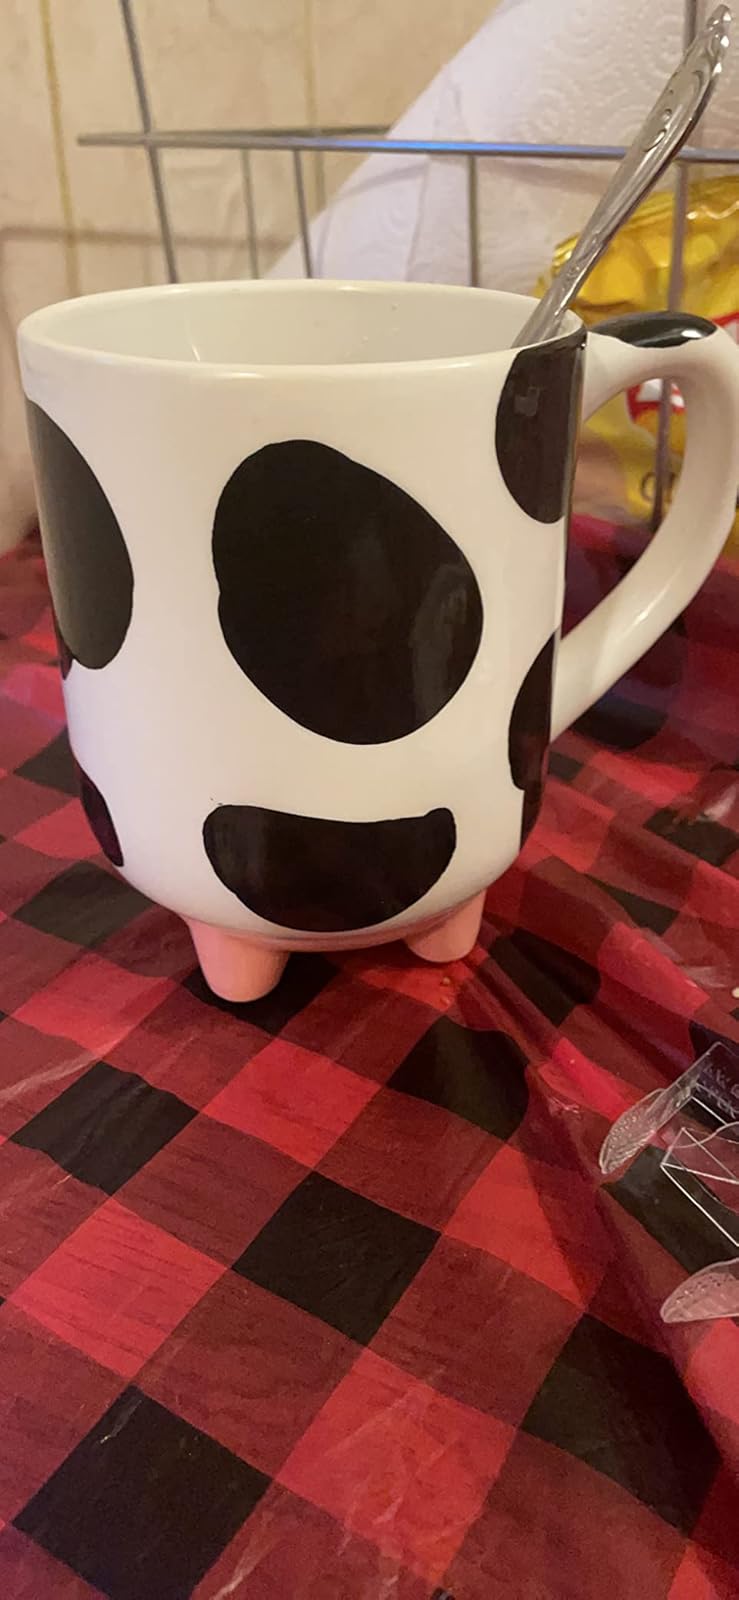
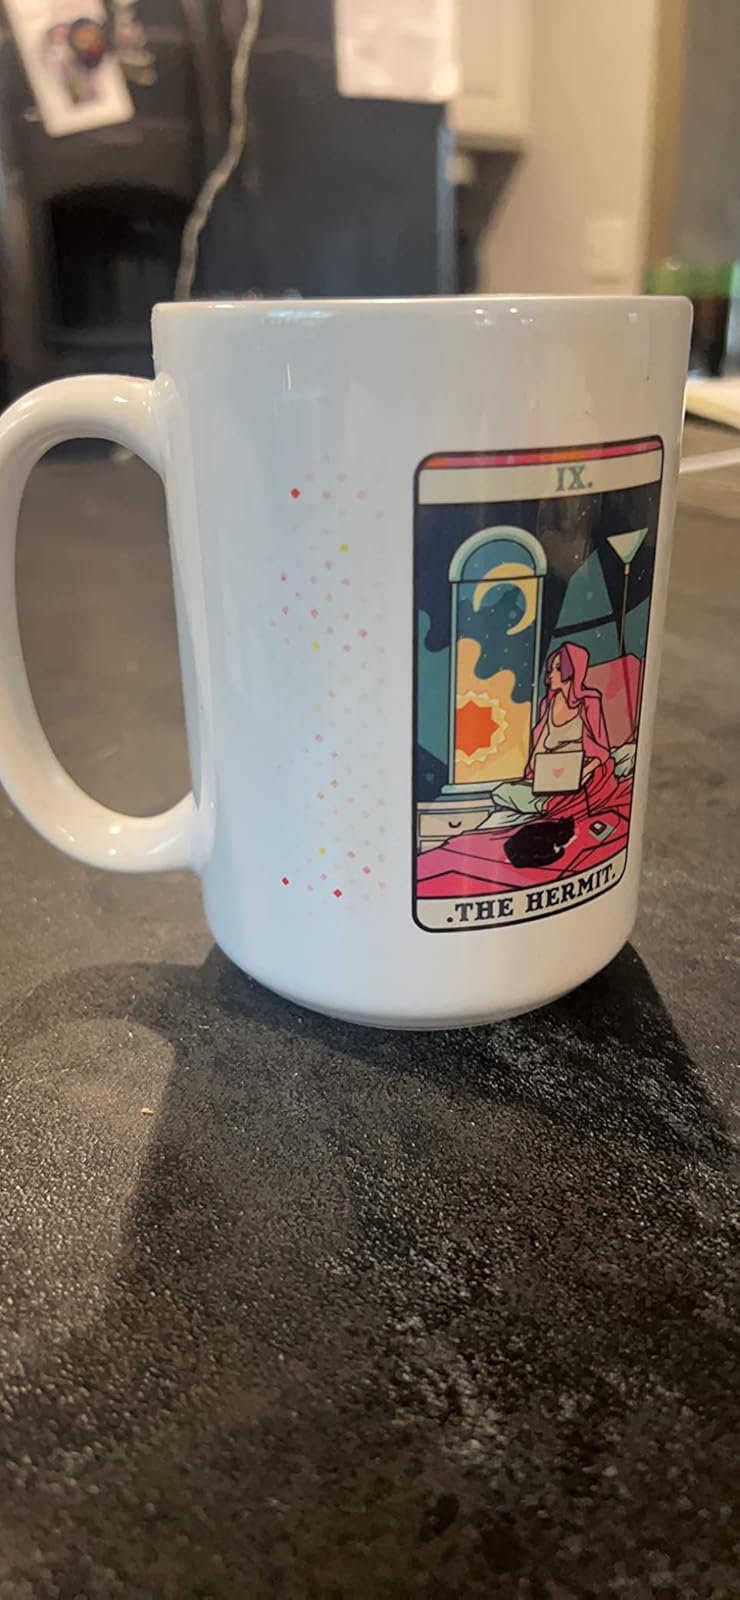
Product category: items_mug
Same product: no